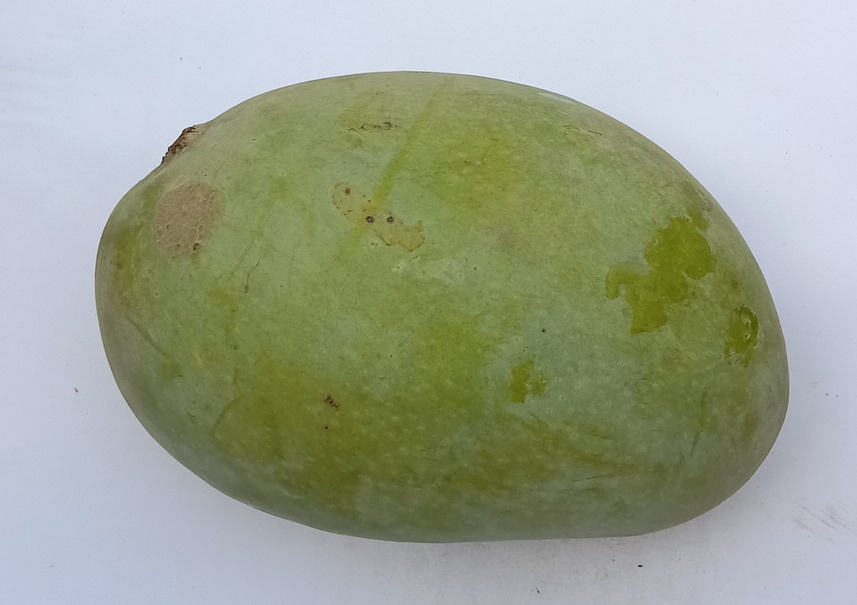
Mango variety: Fajri